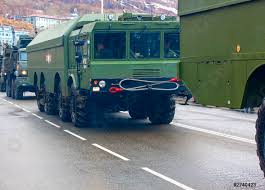
Label: Iskander